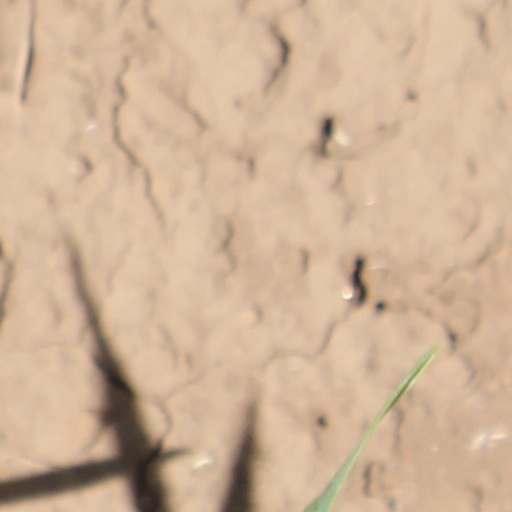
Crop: wheat